The Charge of the Light Brigade (poem)

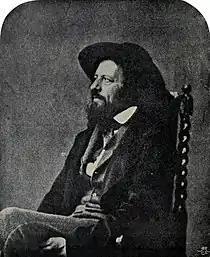
Tennyson as photographed by Lewis Carroll in 1857

During 1854, when the United Kingdom was engaged in the Crimean War, Tennyson wrote several patriotic poems under various pseudonyms. Scholars speculate that Tennyson created his pen names because these verses used a traditional structure Tennyson employed in his earlier career but suppressed during the 1840s, worrying that poems like "The Charge of the Light Brigade" (which he initially signed only A.T.) "might prove not to be decorous for a poet laureate".